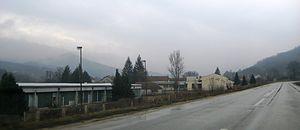
Rača est un village de Serbie situé dans la municipalité de Kuršumlija, district de Toplica. Au recensement de 2011, il comptait 189 habitants.